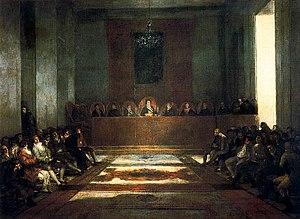
La Compagnie royale des Philippines en espagnol : Real Compañía de Filipinas est une compagnie à charte du siècle des Lumières créée à la fin du XVIIIᵉ siècle par le roi Charles III d'Espagne pour promouvoir le commerce direct entre les Philippines (colonie de l'Empire espagnol) et la métropole.
Le musée Goya est un musée d'art hispanique situé à Castres dans le département du Tarn.
L’œuvre de Francisco De Goya commence approximativement en 1771 avec ses premières fresques pour la basilique du Pilar à Saragosse et termine en 1827 avec ses dernières toiles, dont la Laitière de Bordeaux. Durant ces années, le peintre produisit environ 700 peintures, 280 gravures et plusieurs milliers de dessins.
Francisco José de Goya y Lucientes, dit Francisco de Goya, né le 30 mars 1746 à Fuendetodos, près de Saragosse, et mort le 16 avril 1828 à Bordeaux, en France, est un peintre et graveur espagnol. Son œuvre inclut des peintures de chevalet, des peintures murales, des gravures et des dessins. Il introduisit plusieurs ruptures stylistiques qui initièrent le romantisme et annoncèrent le début de la peinture contemporaine. L’art goyesque est considéré comme précurseur des avant-gardes picturales du XXᵉ siècle.
La Junte des Philippines ou Sessions de la junte de la compagnie royale des Philippines est une huile sur toile peinte par Francisco de Goya vers 1815. C’est la plus grande de ses œuvres.